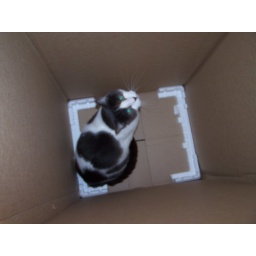
gonna ship him off in this box if he keeps his crap up